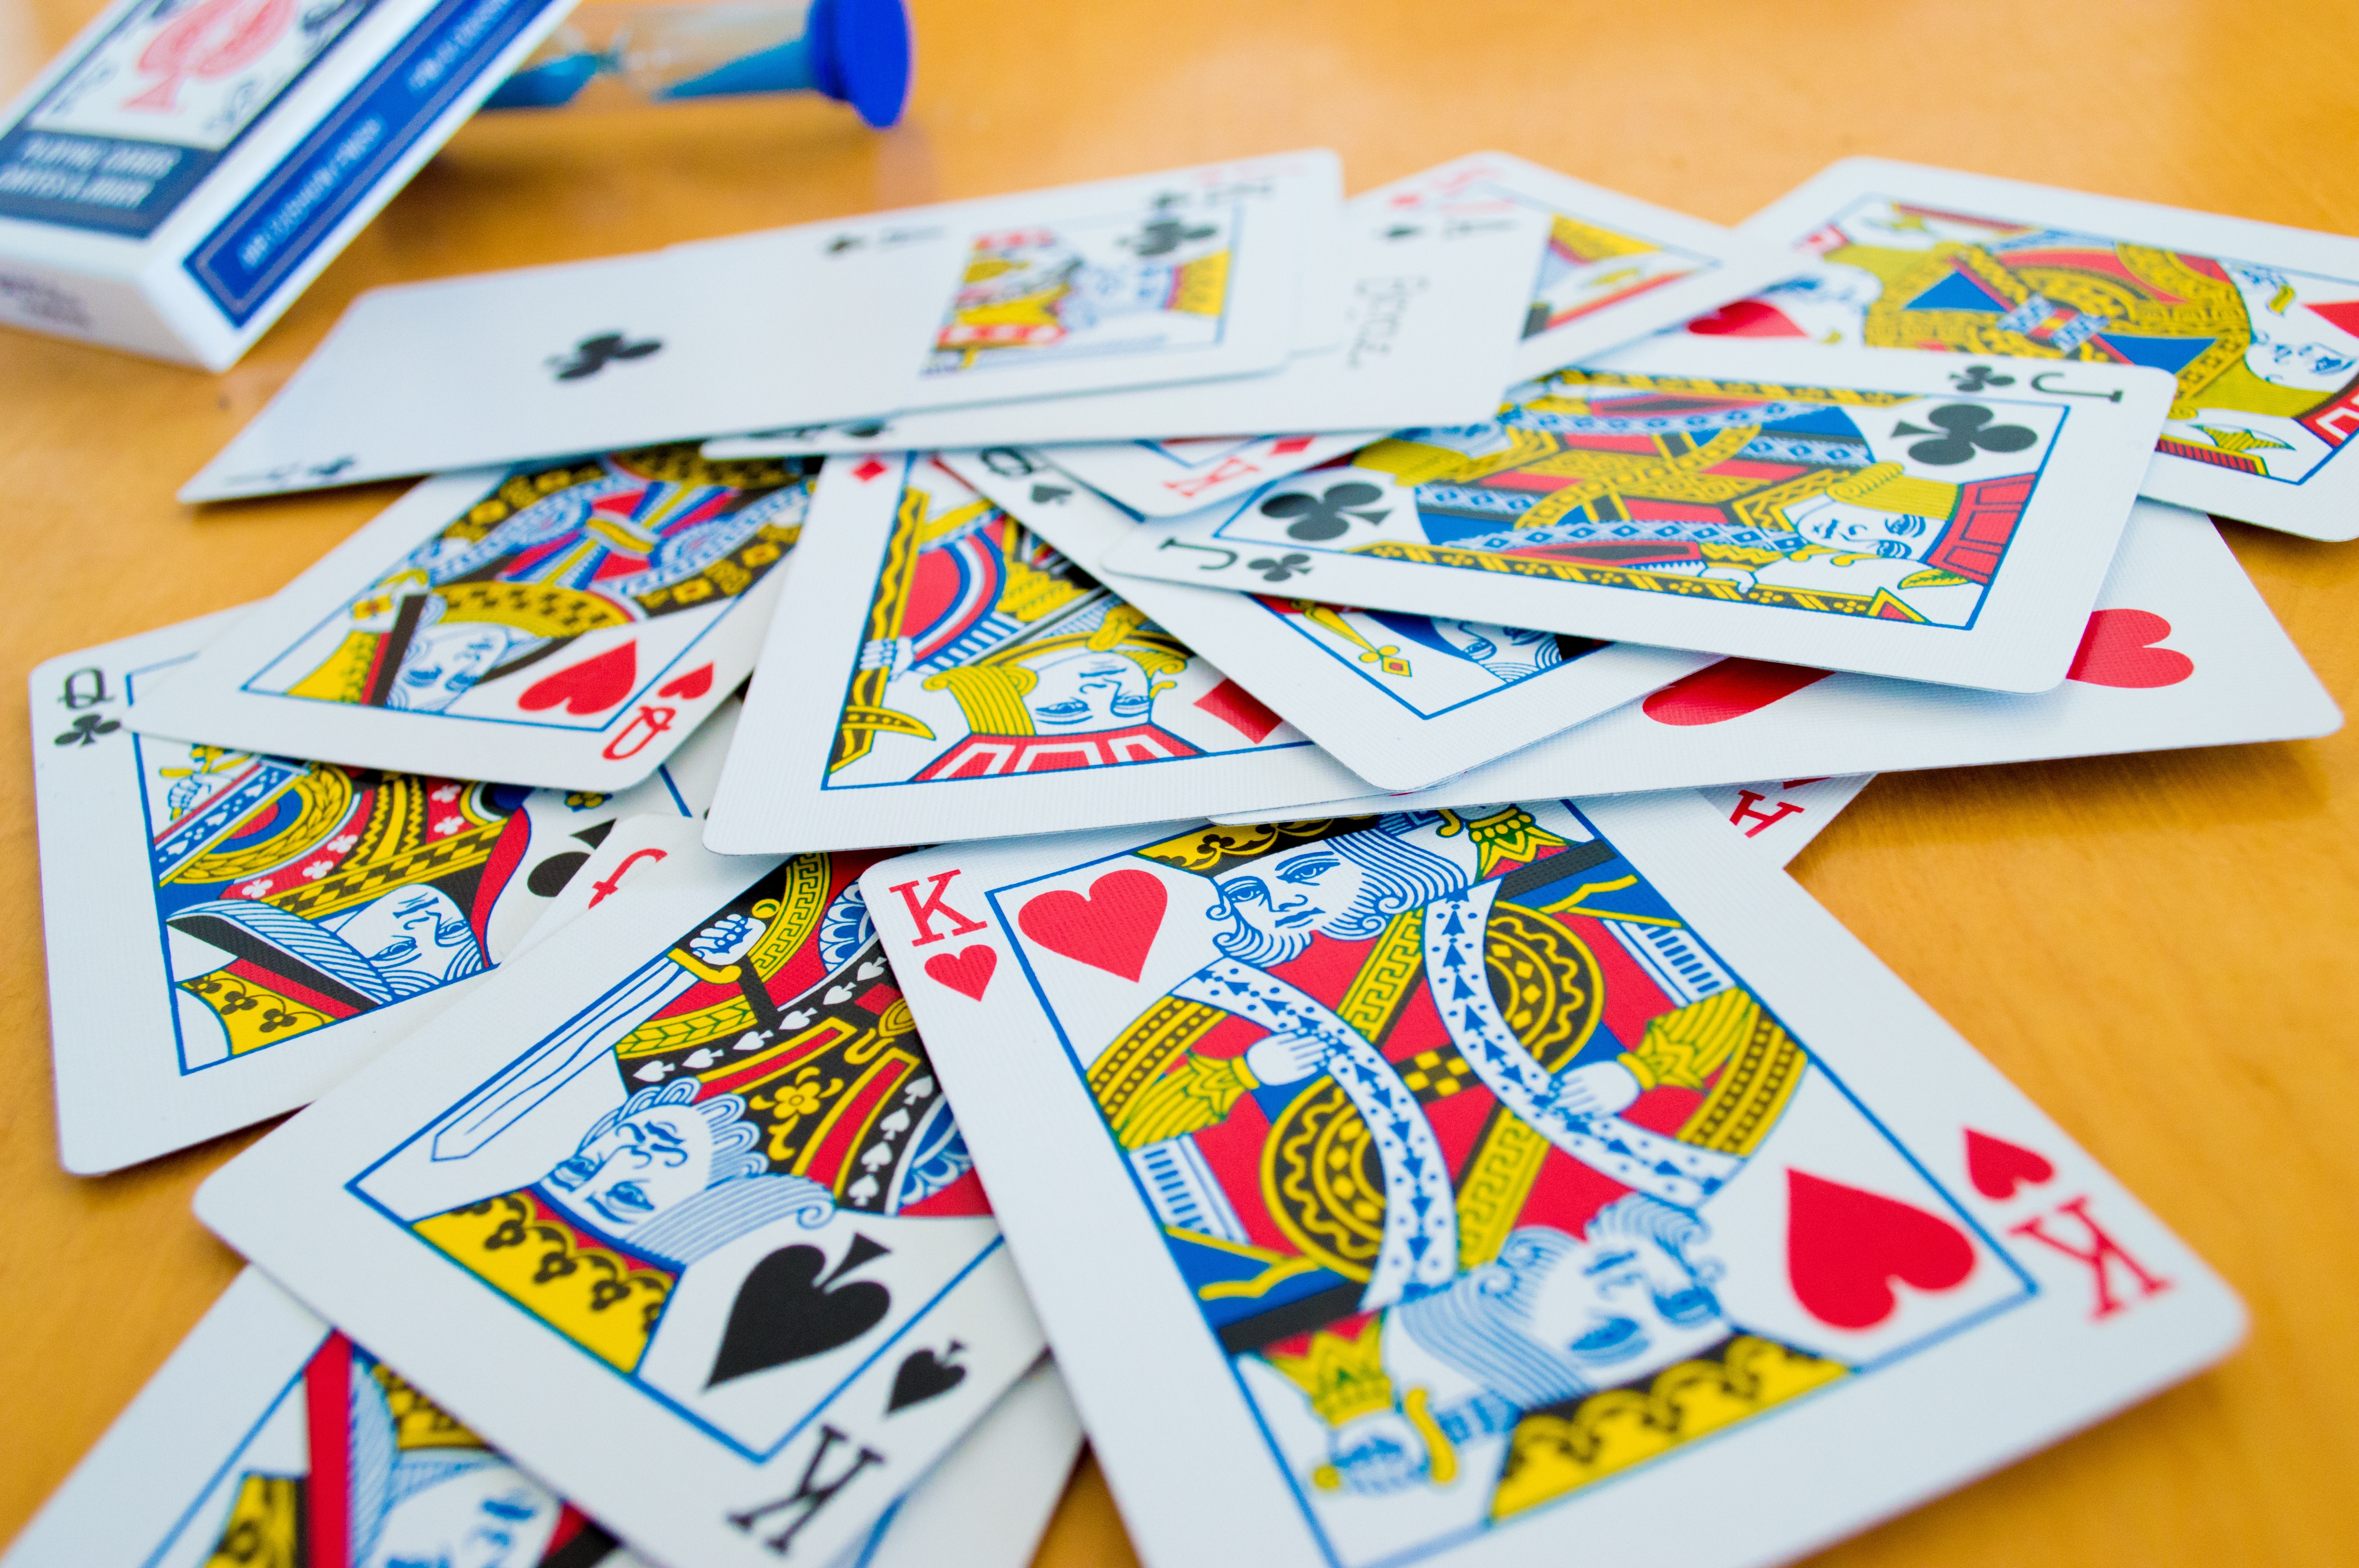
play, art, illustration, games, child art